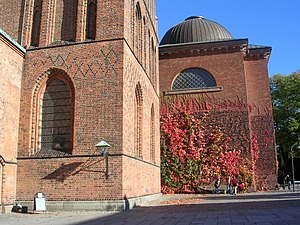
C.F. Harsdorff / Værker
Frederik 5.s kapel i Roskilde
Caspar Frederik Harsdorff var en dansk arkitekt, der regnes for en af klassicismens vigtigste. Gennem sin undervisning på Kunstakademiet dannede han skole af talentfulde arkitekter; C.F. Hansen var den mest fremtrædende.